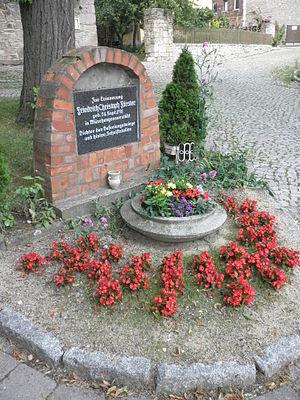
Friedrich Christoph Förster est un historien et poète allemand.